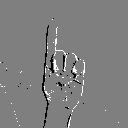
ASL letter: z